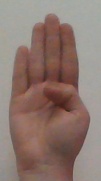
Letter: kaaf